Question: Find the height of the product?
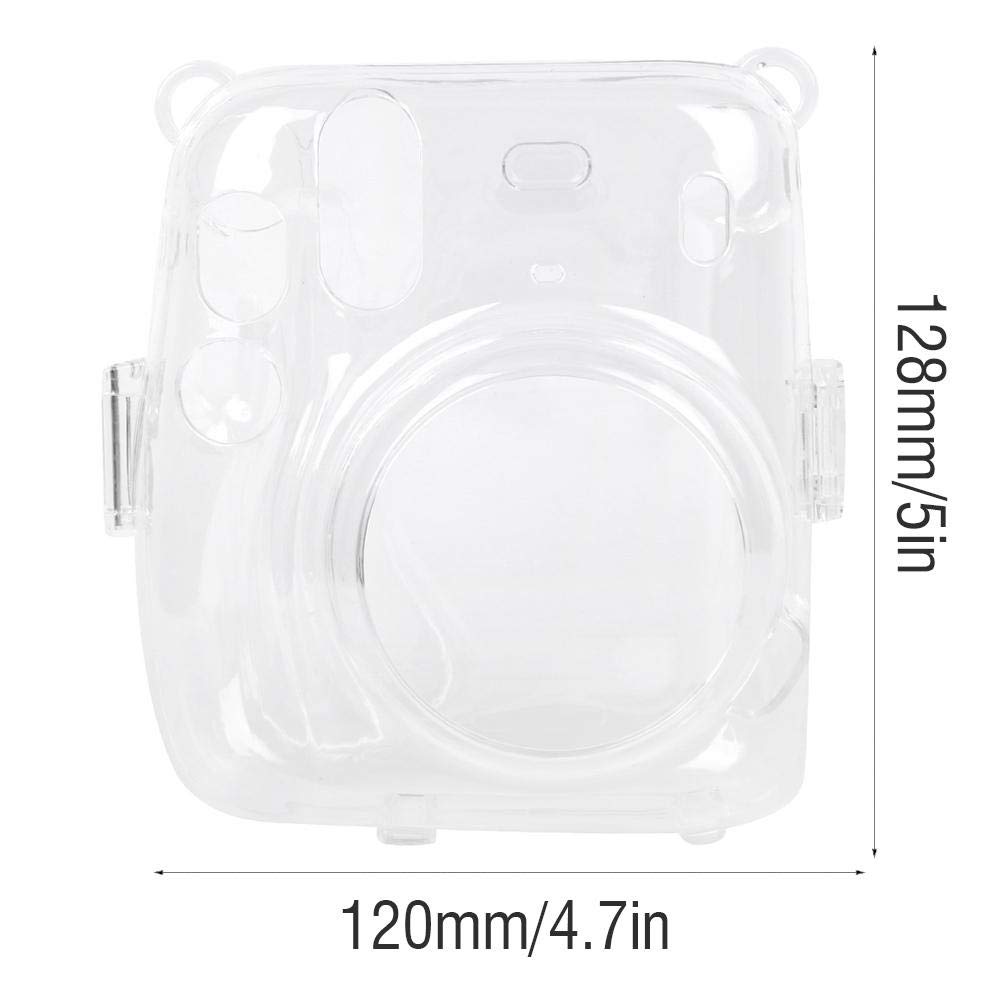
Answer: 128.0 millimetre